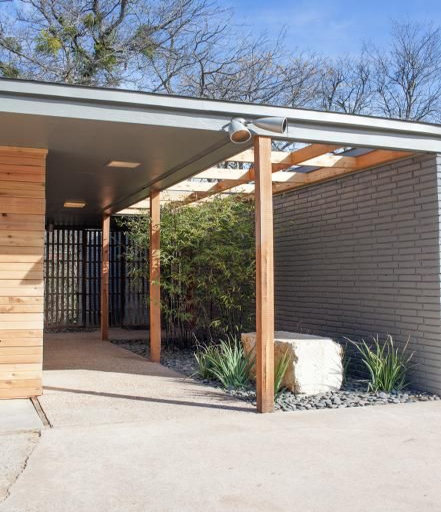
people know that curb appeal is not a thing to take lightly when remodeling a home .